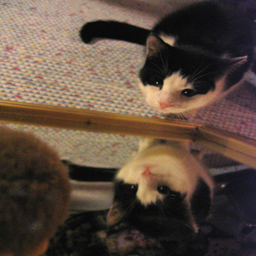
a black and white cat is looking in a mirror
A black and white colored cat looking at it's own reflection in a mirror.
A kitten is looking at it's reflection in a mirror.
there is a cat that is looking at himself in the mirror
A cat is looking down on a mirror.